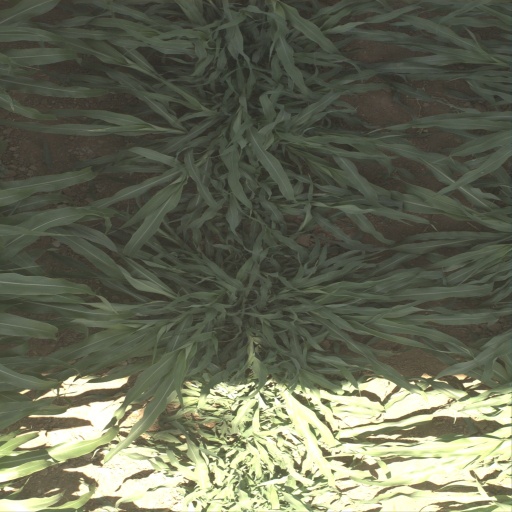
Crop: sorghum